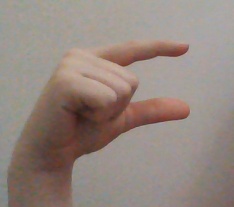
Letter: dal